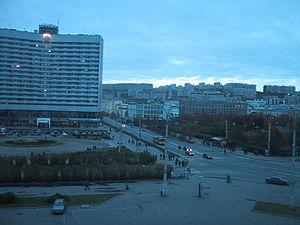
Mourmansk est une ville de Russie et la capitale de l'oblast de Mourmansk. Il s'agit aussi d'un port important situé sur la rive orientale de la baie de Kola, dans la mer de Barents. Sa population s'élevait à 287 847 habitants en 2020. Cinquante-sixième par sa population dans la Fédération de Russie, il s'agit de la plus grande ville au monde au nord du cercle Arctique. La ville vit principalement de l'exploitation du gaz de la mer de Barents et des activités portuaires.